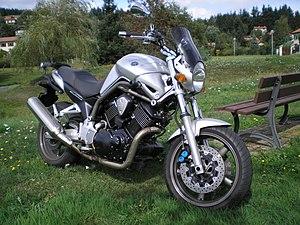
La Bulldog est un modèle de motocyclette de type roadster de la gamme du constructeur nippon Yamaha.
Yamaha est une entreprise japonaise opérant dans de nombreux domaines, parmi lesquels les instruments de musique, les motos, les motoneiges, scooters des mers, les moteurs, les circuits intégrés et les appareils électroniques grand public. Elle a été fondée en 1887 par un horloger pour la fabrication d'orgues, Torakusu Yamaha, mais s'est diversifiée à partir de la Seconde Guerre mondiale. Elle est devenue, depuis, une multinationale.